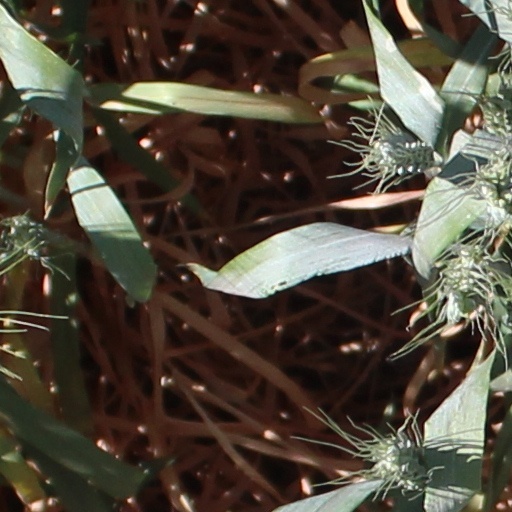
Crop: wheat